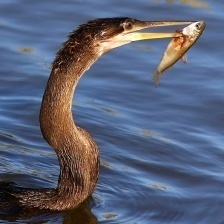
Species: ANHINGA
Scientific name: ANHINGA ANHINGA